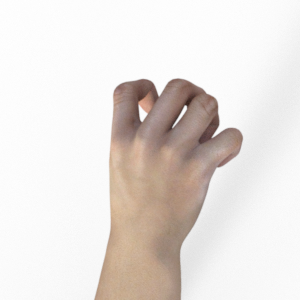
Label: rock